Awami League

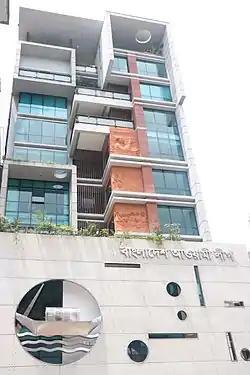
Bangladesh Awami League headquarters located at Shaheed Abrar Fahad Avenue, Dhaka. It was heavily vandalized and set-on fire following the Student–People's uprising. Currently abandoned.

After 1975, the party remained split into several rival factions and fared poorly in the 1979 parliamentary elections held under a military government. In 1981 Sheikh Hasina returned as Ziaur Rahman allowed her to return after the largest party faction, the Awami League elected her its president, and she proceeded to take over the party leadership and unite the factions. As she was under age at the time she could not take part in the 1981 presidential elections that followed the assassination of President Ziaur Rahman. Throughout the following nine years of military rule by Lieutenant General Hussain Muhammad Ershad the Awami League participated in some polls but boycotted most as Ershad did not believe in democracy. On 7 May 1986, Awami League participated in the general election of Bangladesh staged by military ruler Lt. Gen. H. M. Ershad even though the other major political party and the winner of previous elections Bangladesh Nationalist Party boycotted. British observers including a journalists termed the elections a "tragedy for democracy" and a "cynically frustrated exercise".